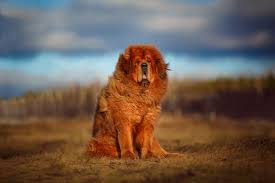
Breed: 205-n000030-Tibetan_mastiff